Mörschwil railway station

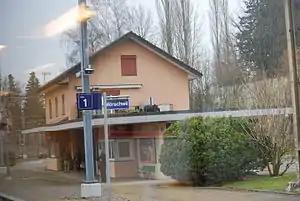
The Mörschwil station building in 2013

Mörschwil railway station is a railway station in Mörschwil, in the Swiss canton of St. Gallen. It is an intermediate stop on the Rorschach–St. Gallen line.